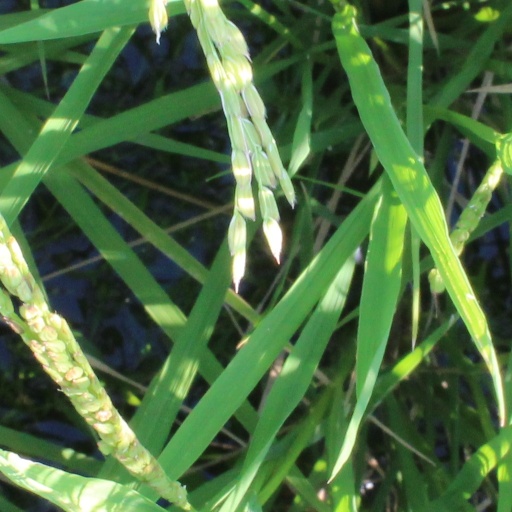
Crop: rice